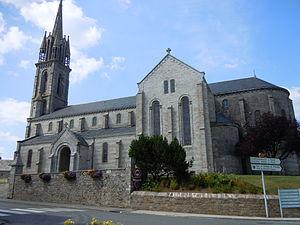
façade méridionale de l'église paroissiale de Scaër (Finistère)
La liste des églises du Finistère recense de la manière la plus complète possible les églises, cathédrales et basiliques situées dans le département français du Finistère.
Scaër [skɛʁ] est une commune du département du Finistère, dans la région Bretagne, en France. Connu pour être un haut lieu du gouren, ce sport a valu à Scaër le surnom de « pays des lutteurs ».